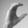
ASL letter: C